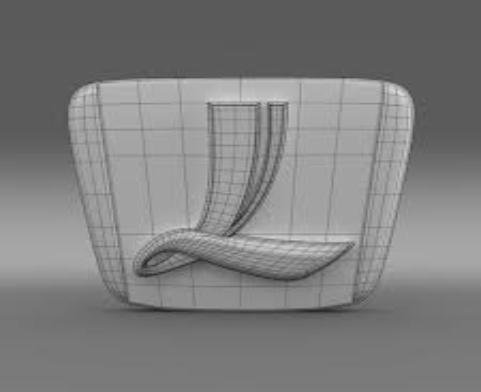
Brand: Luxgen
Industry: Transportation